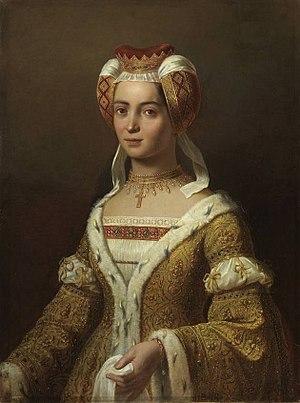
Robert de Pfalz-Simmern fut prince-évêque de Strasbourg de 1439 à 1478 et landgrave d'Alsace sous le règne des empereurs Albert II et Frédéric III, les pontificats de Eugène IV à Sixte IV. Il fut assisté d'un évêque auxiliaire, le dominicain Jacques, évêque titulaire in partibus infidelium d'Askalon, et son supérieur hiérarchique était le métropolite de Mayence Dietrich Schenk von Erbach, Thierry d'Isembourg, et finalement Adolphe II de Nassau.